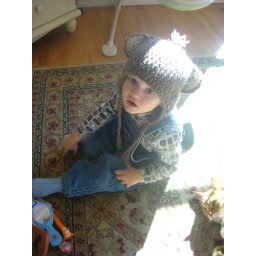
jack playing in monkey hat (13)